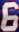
Number: 6